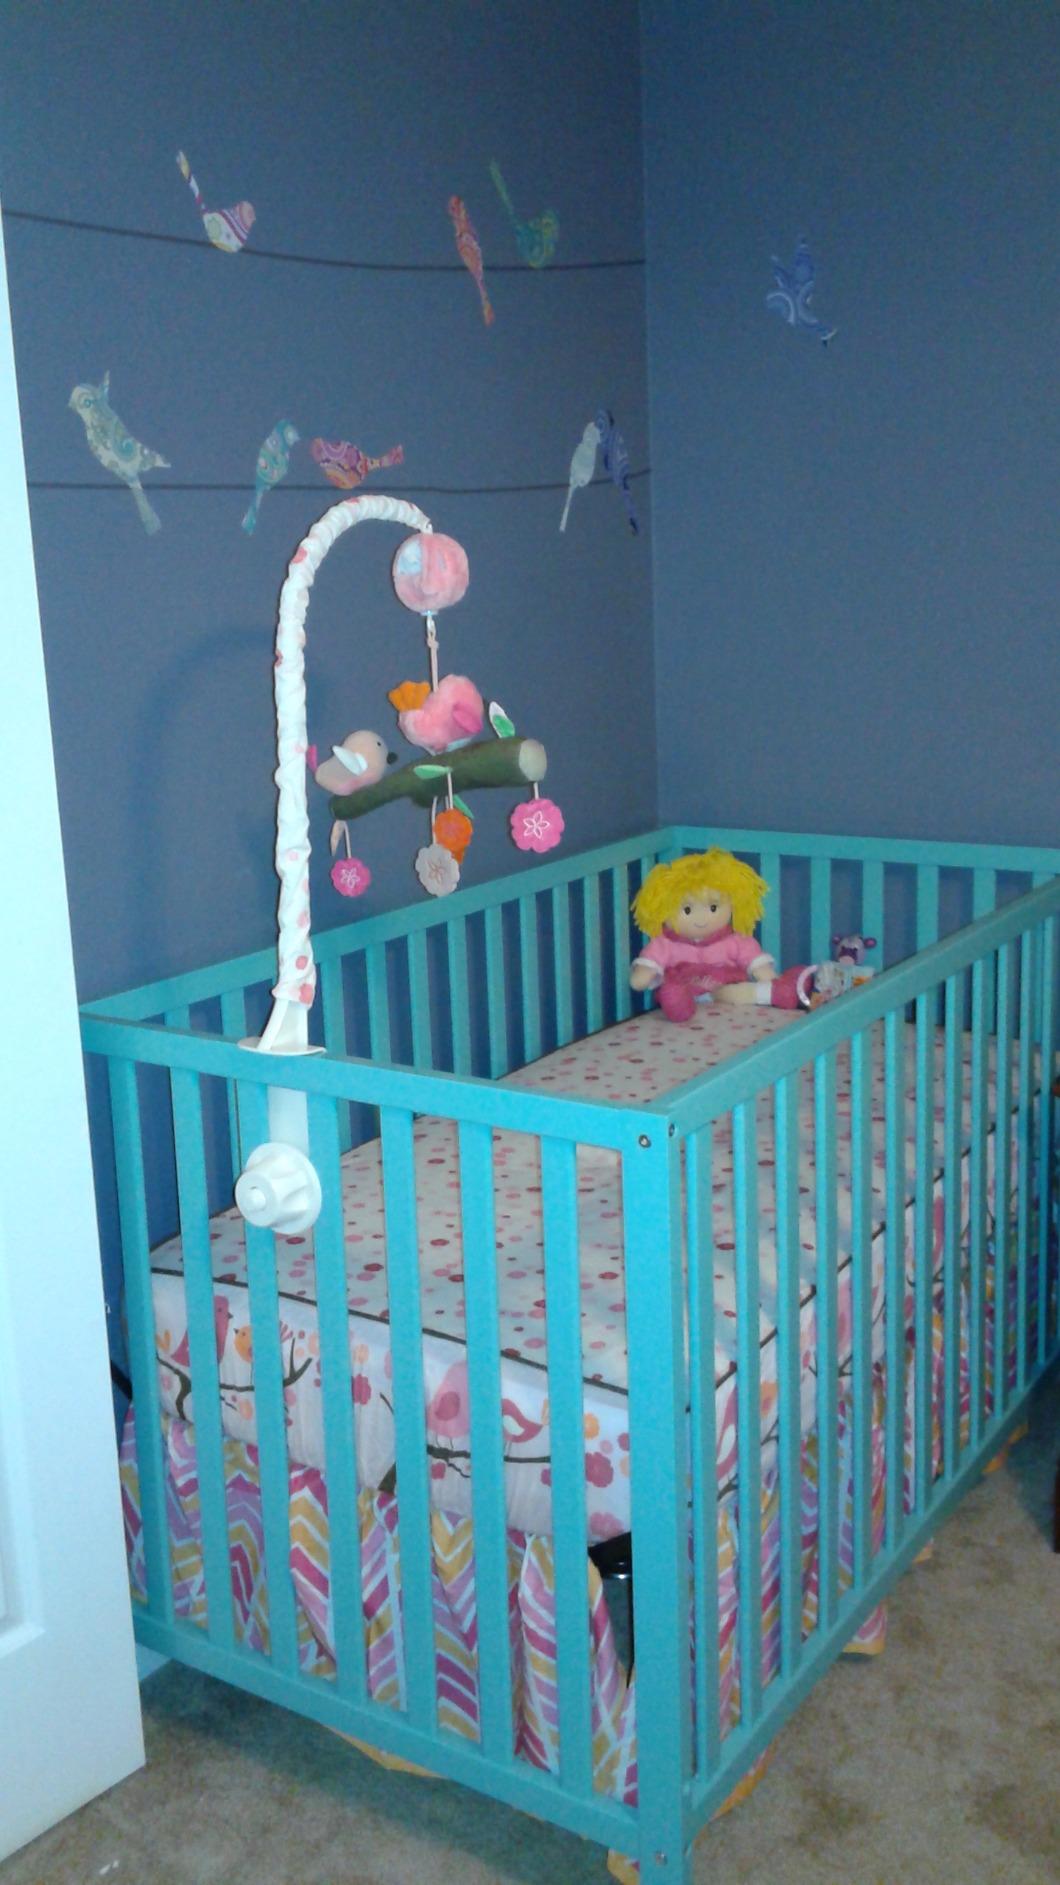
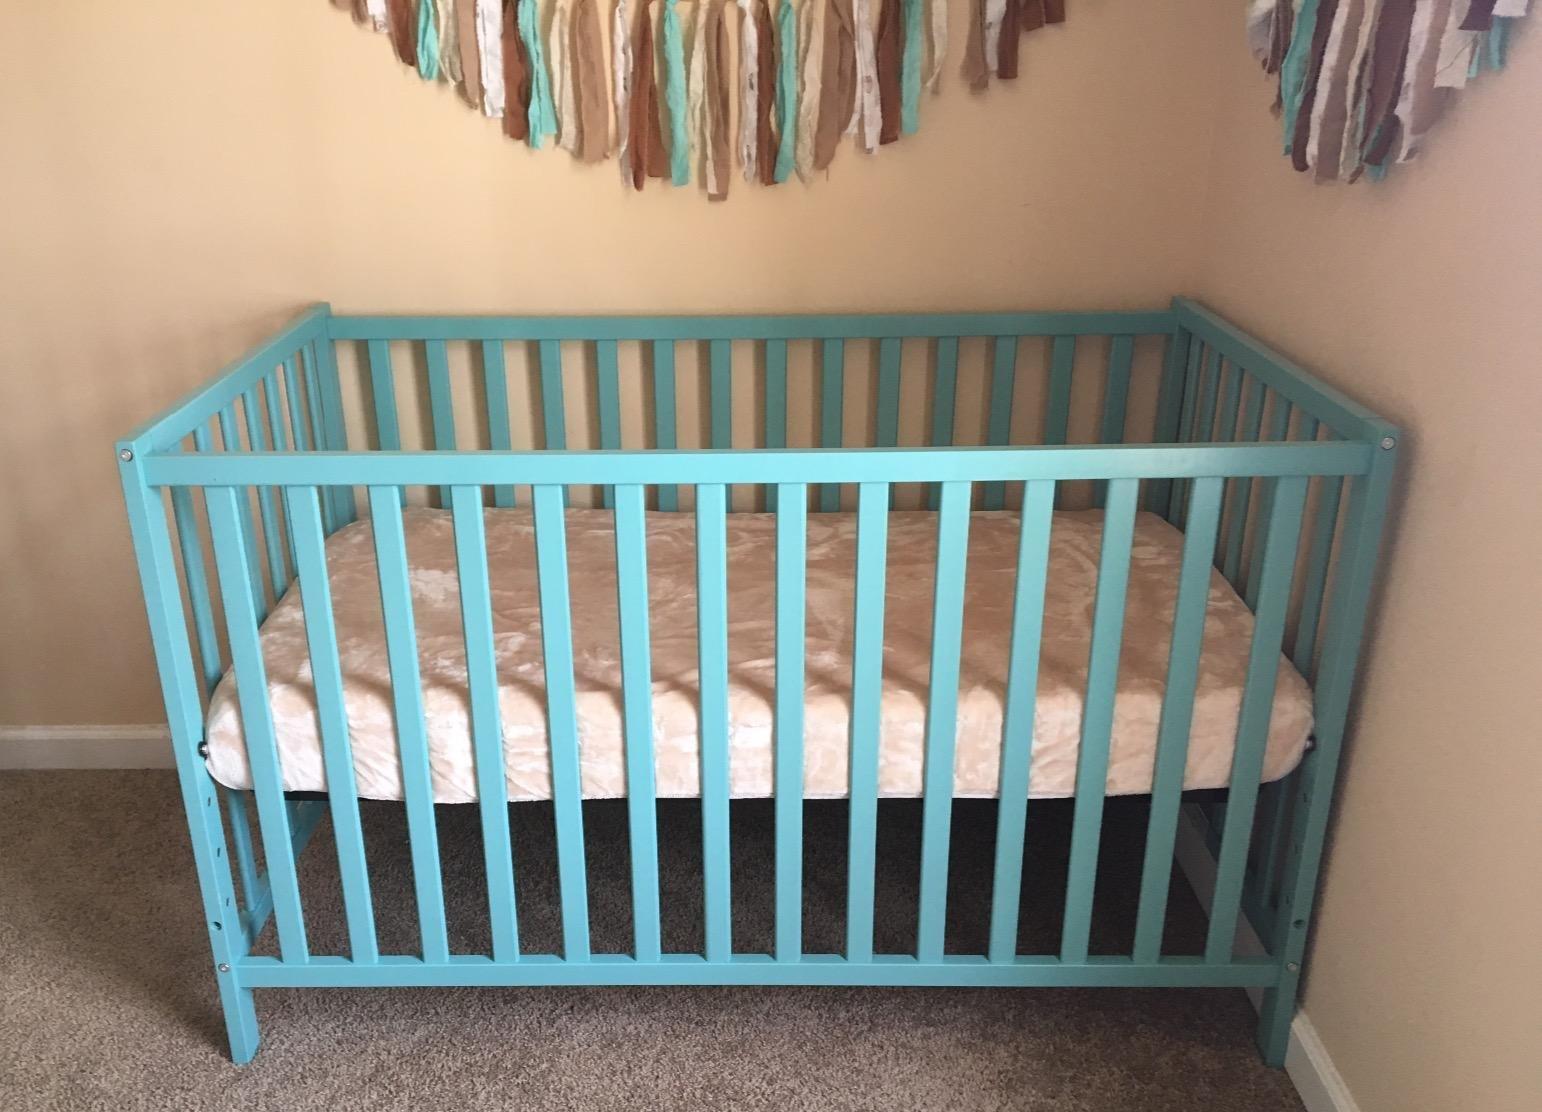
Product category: products_crib
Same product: yes